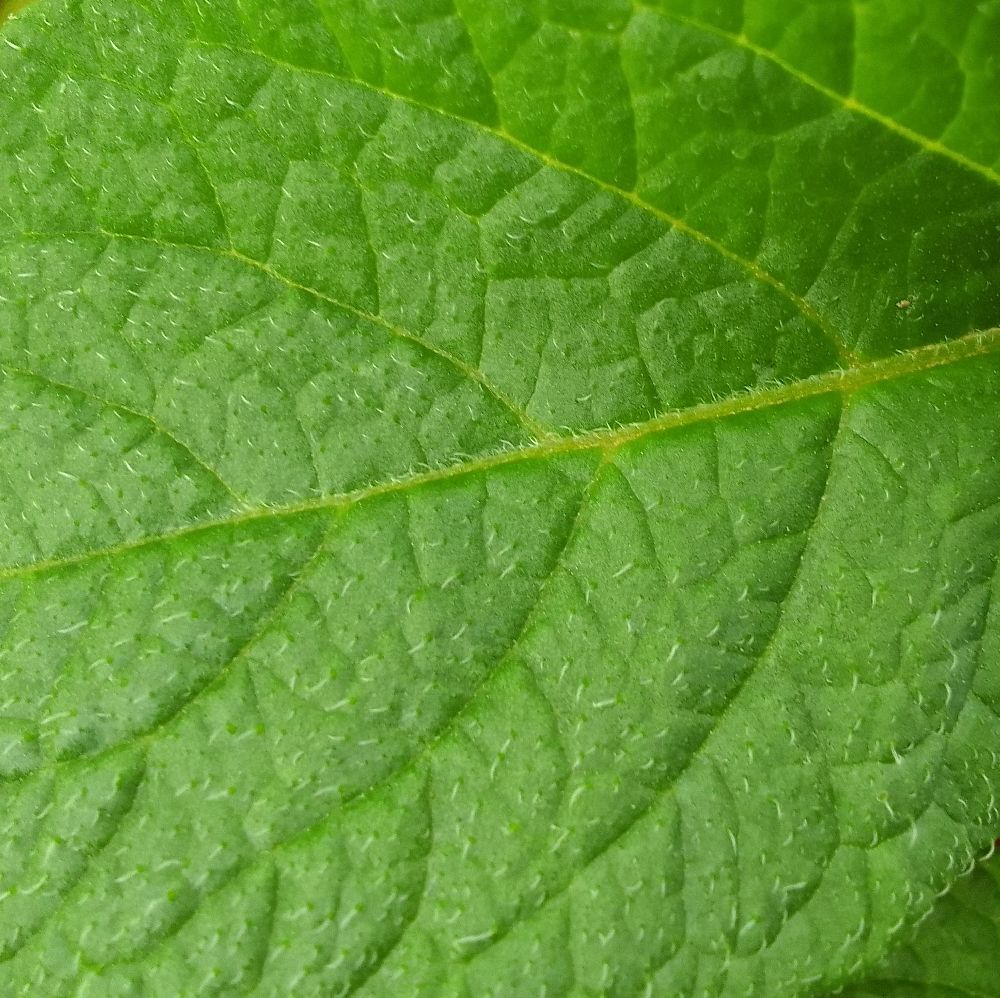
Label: Healthy